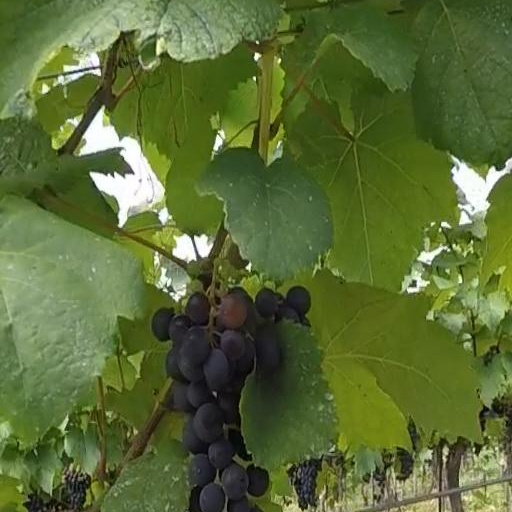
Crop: grape